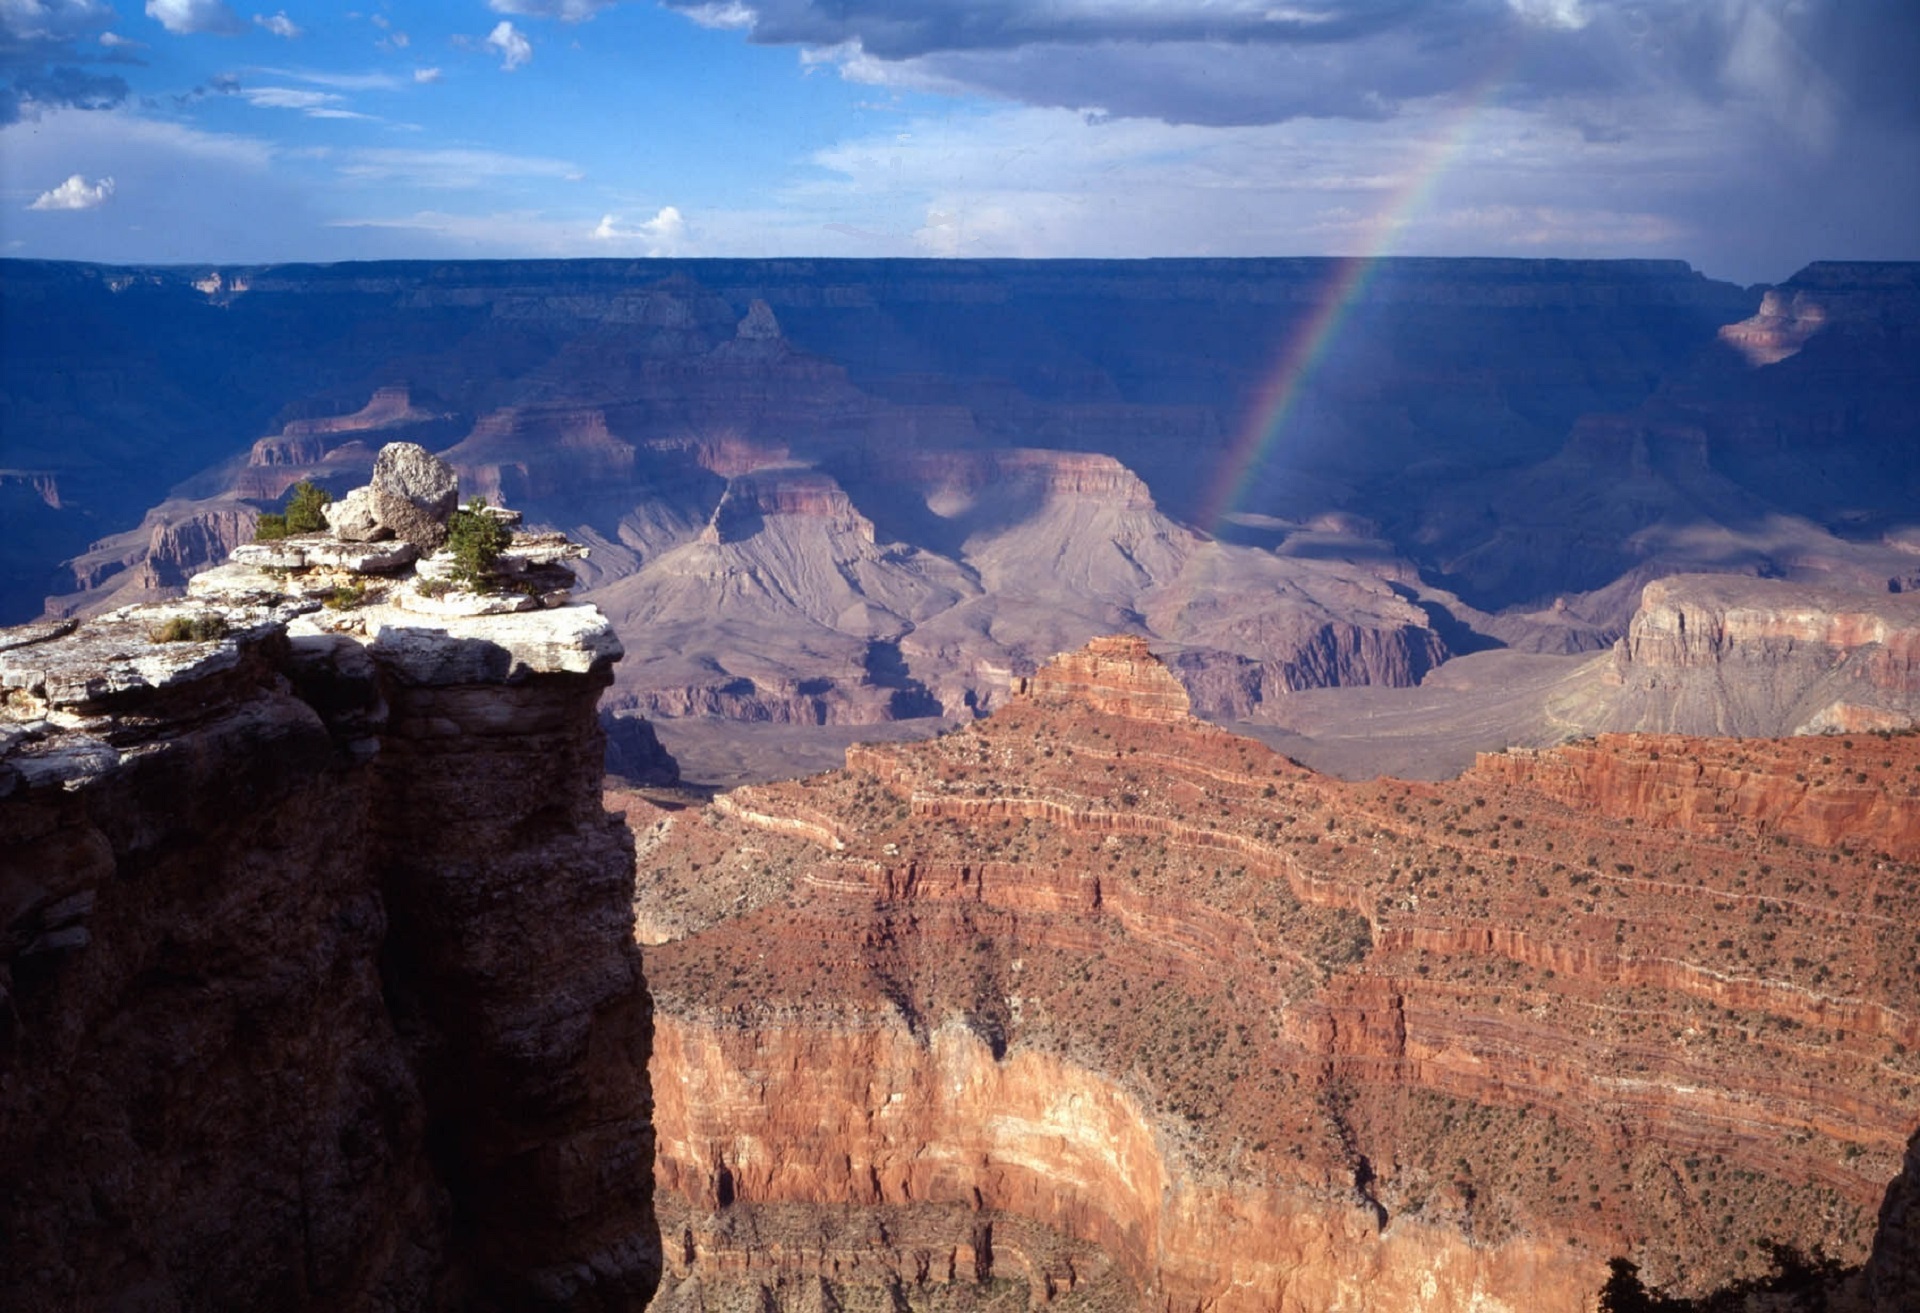
landscape, rock, mountain, valley, formation, cliff, scenic, natural, usa, canyon, grand canyon, terrain, national park, arizona, rocks, outdoors, rainbow, geology, cliffs, badlands, plateau, geological, wadi, landform, colorado river, geographical feature